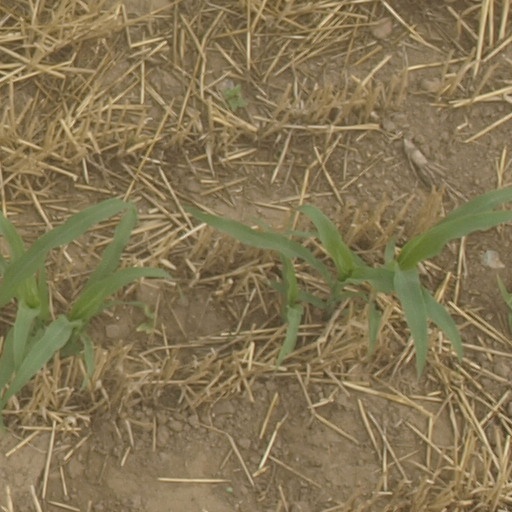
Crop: maize; corn